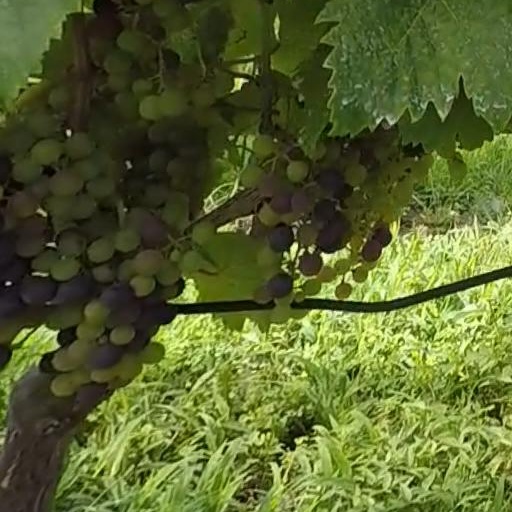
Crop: grape